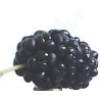
Label: mulberry